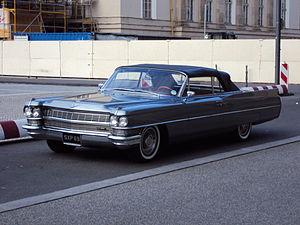
Cadillac Series 62 DeVille Cabriolet de 1964. Photo prise à Berlin (Allemagne).